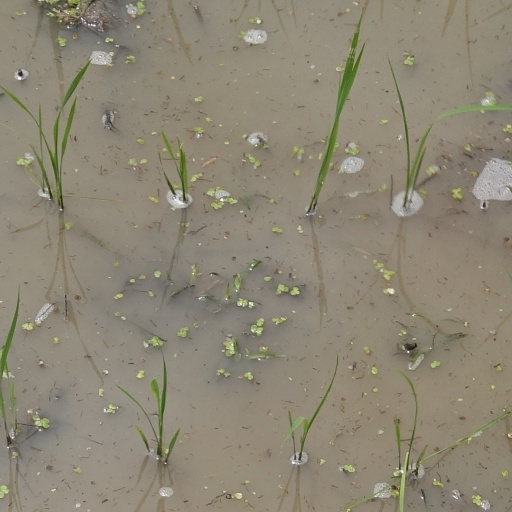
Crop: rice